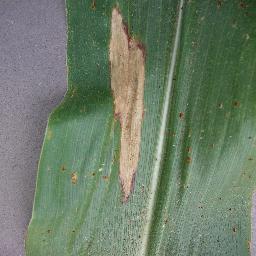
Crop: corn
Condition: (maize)_northern_blight